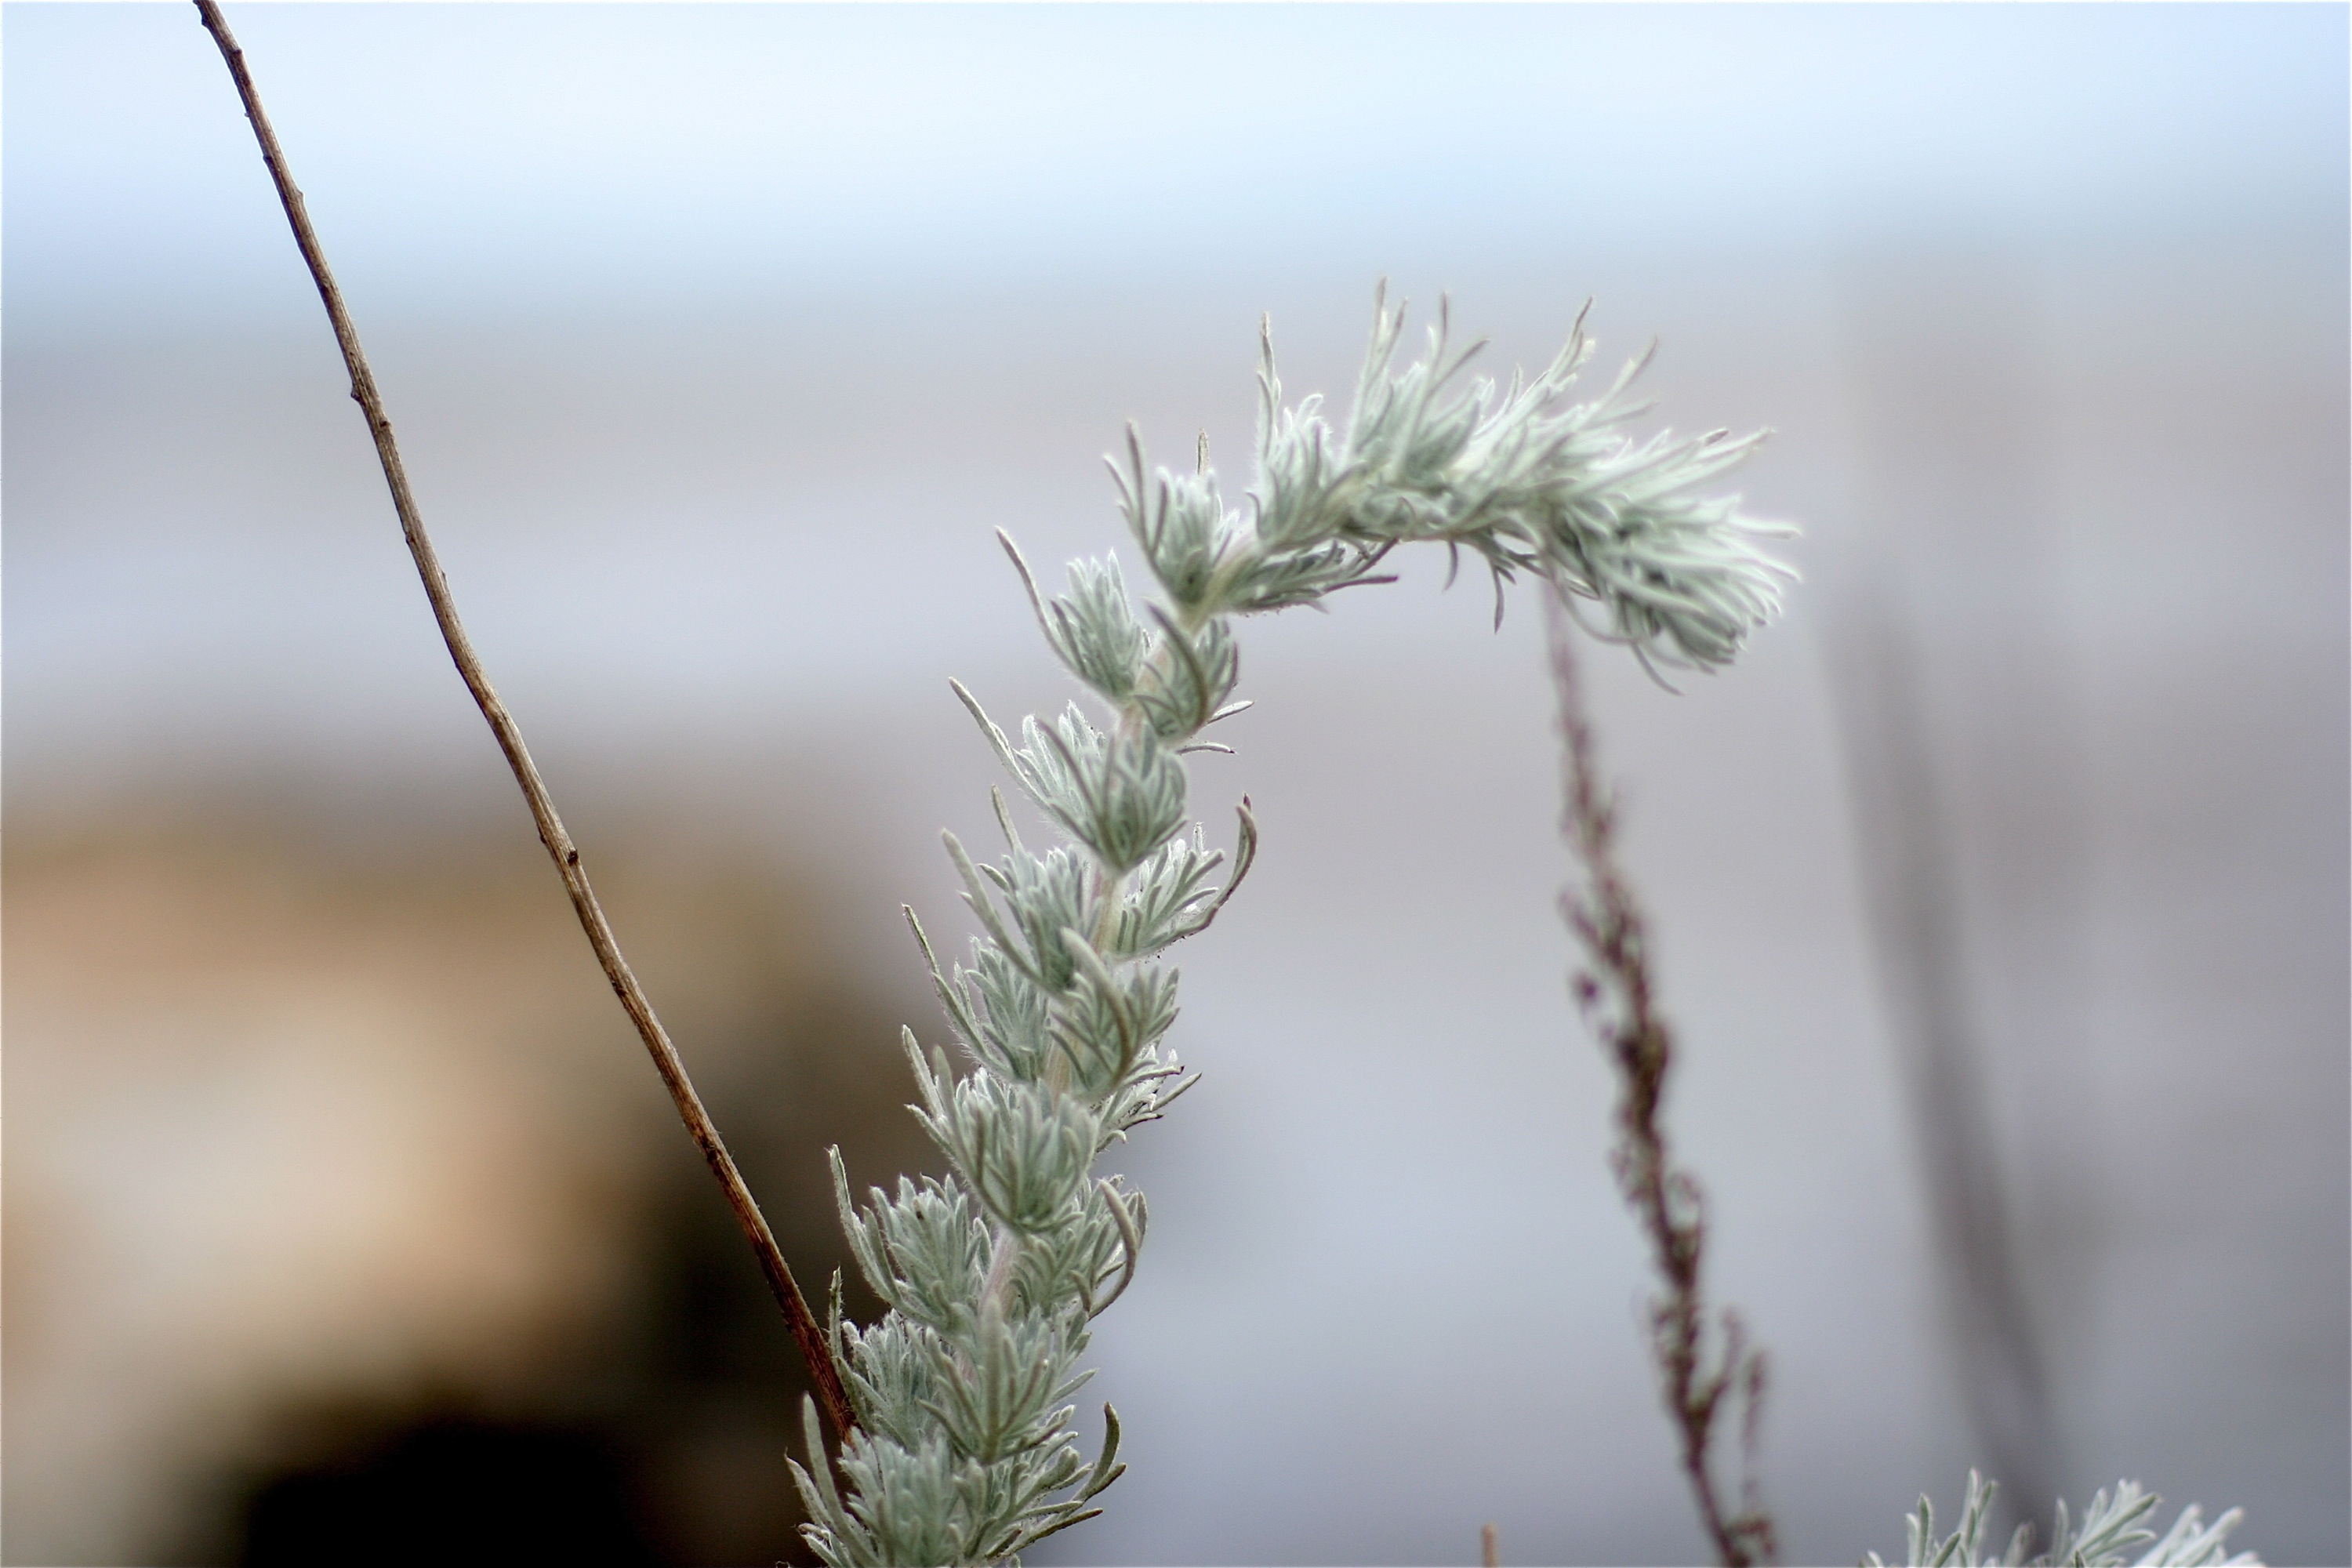
tree, nature, grass, branch, winter, plant, leaf, flower, frost, green, botany, flora, twig, close up, monterey, nmc2009, pointlobos, macro photography, atmospheric phenomenon, grass family, plant stem, land plant